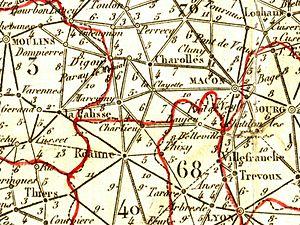
Carte de Bourgogne (Charolais - Brionnais)- France Cette carte est extraite du ""tableau de la France en 86 départements"" réalisé vers 1830 dont l'auteur n'est pas connu. On y distingue les villes de Roanne, Charlieu, Marcygny (désormais Marcigny), La Clayette, Digoin, Paray le Monial, Charolles. A l'époque la France ne comptait que 86 départements
Digoin est une commune française située dans le département de Saône-et-Loire en région Bourgogne-Franche-Comté.
Marcigny est une commune française située dans le département de Saône-et-Loire en région Bourgogne-Franche-Comté.
Le Brionnais est une petite région, pays traditionnel de France, situé dans le sud de la Bourgogne. Elle est réputée pour ses églises romanes, ses châteaux, sa gastronomie et ses paysages verdoyants.